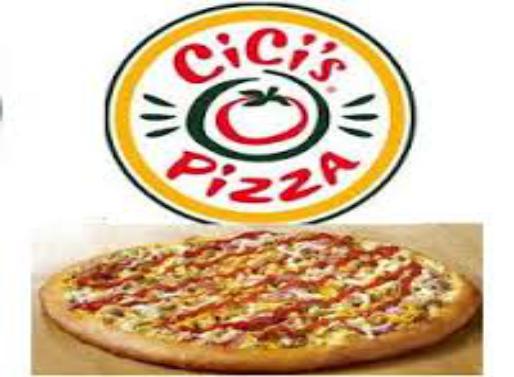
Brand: CiCi's Pizza
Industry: Food